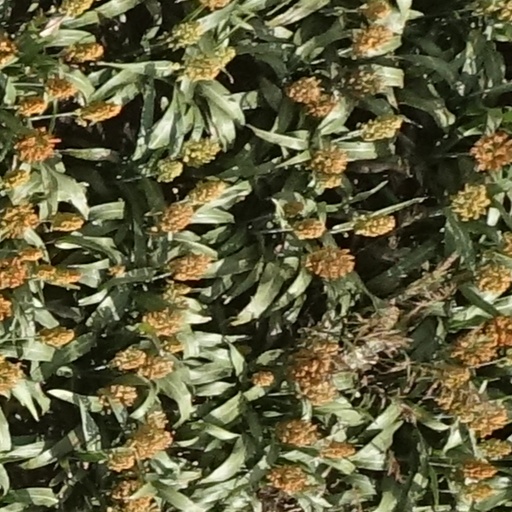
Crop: sorghum